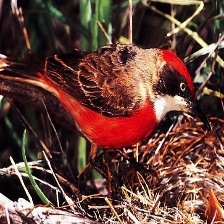
Species: CRIMSON CHAT
Scientific name: EPTHIANURA TRICOLOR